Oraalppokkam

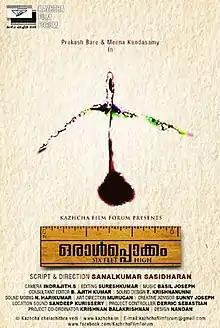

Oraalppokkam is a 2014 Malayalam film written and directed by Sanalkumar Sasidharan. It is the first Malayalam movie that has been produced through online crowdfunding. This is an initiative of Kazhcha Chalachithra Vedi, a film society movement based in Thiruvananthapuram. Kazhcha has a history of producing short movies with the financial contribution from film lovers. "Oraalppokkam" is the fourth venture of Kazhcha. It is claimed that Oraalppokkam will be copyleft after five years from the date of release.